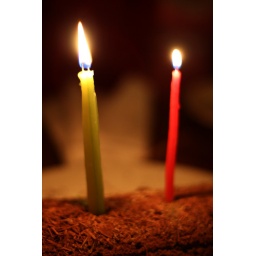
day 256. under the candles - icecream roll cake - homemade by Scot. mmmmm